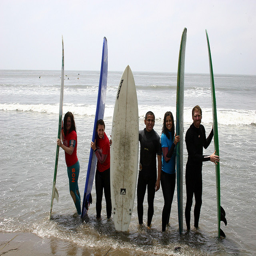
A group of men and women holding surf boards.

 A group of young people standing next to each other.
A group of people hold their surfboards up while posing for a photo on a beach.
Group of surfers with boards posing for photo at waters edge.
A group of surfers standing in the tide with their boards.